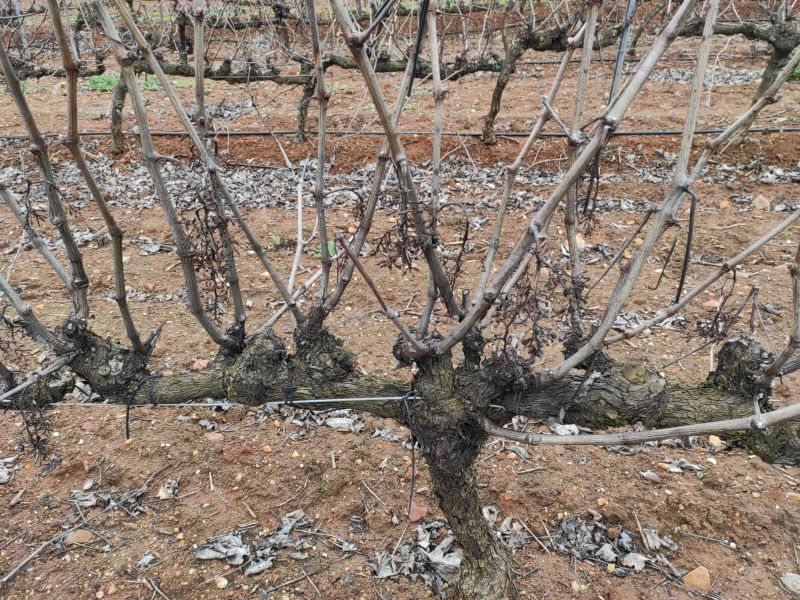
Unpruned shoots: 22
Pruned shoots: 0
Trunks: 1